Janathipathyam

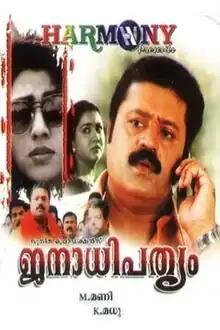
VCD cover

Janathipathyam is a 1997 Indian Malayalam-language film, directed by K. Madhu and produced by M. Mani. The film stars Suresh Gopi, Urvashi, Balachandra Menon, and Vani Viswanath in lead roles.